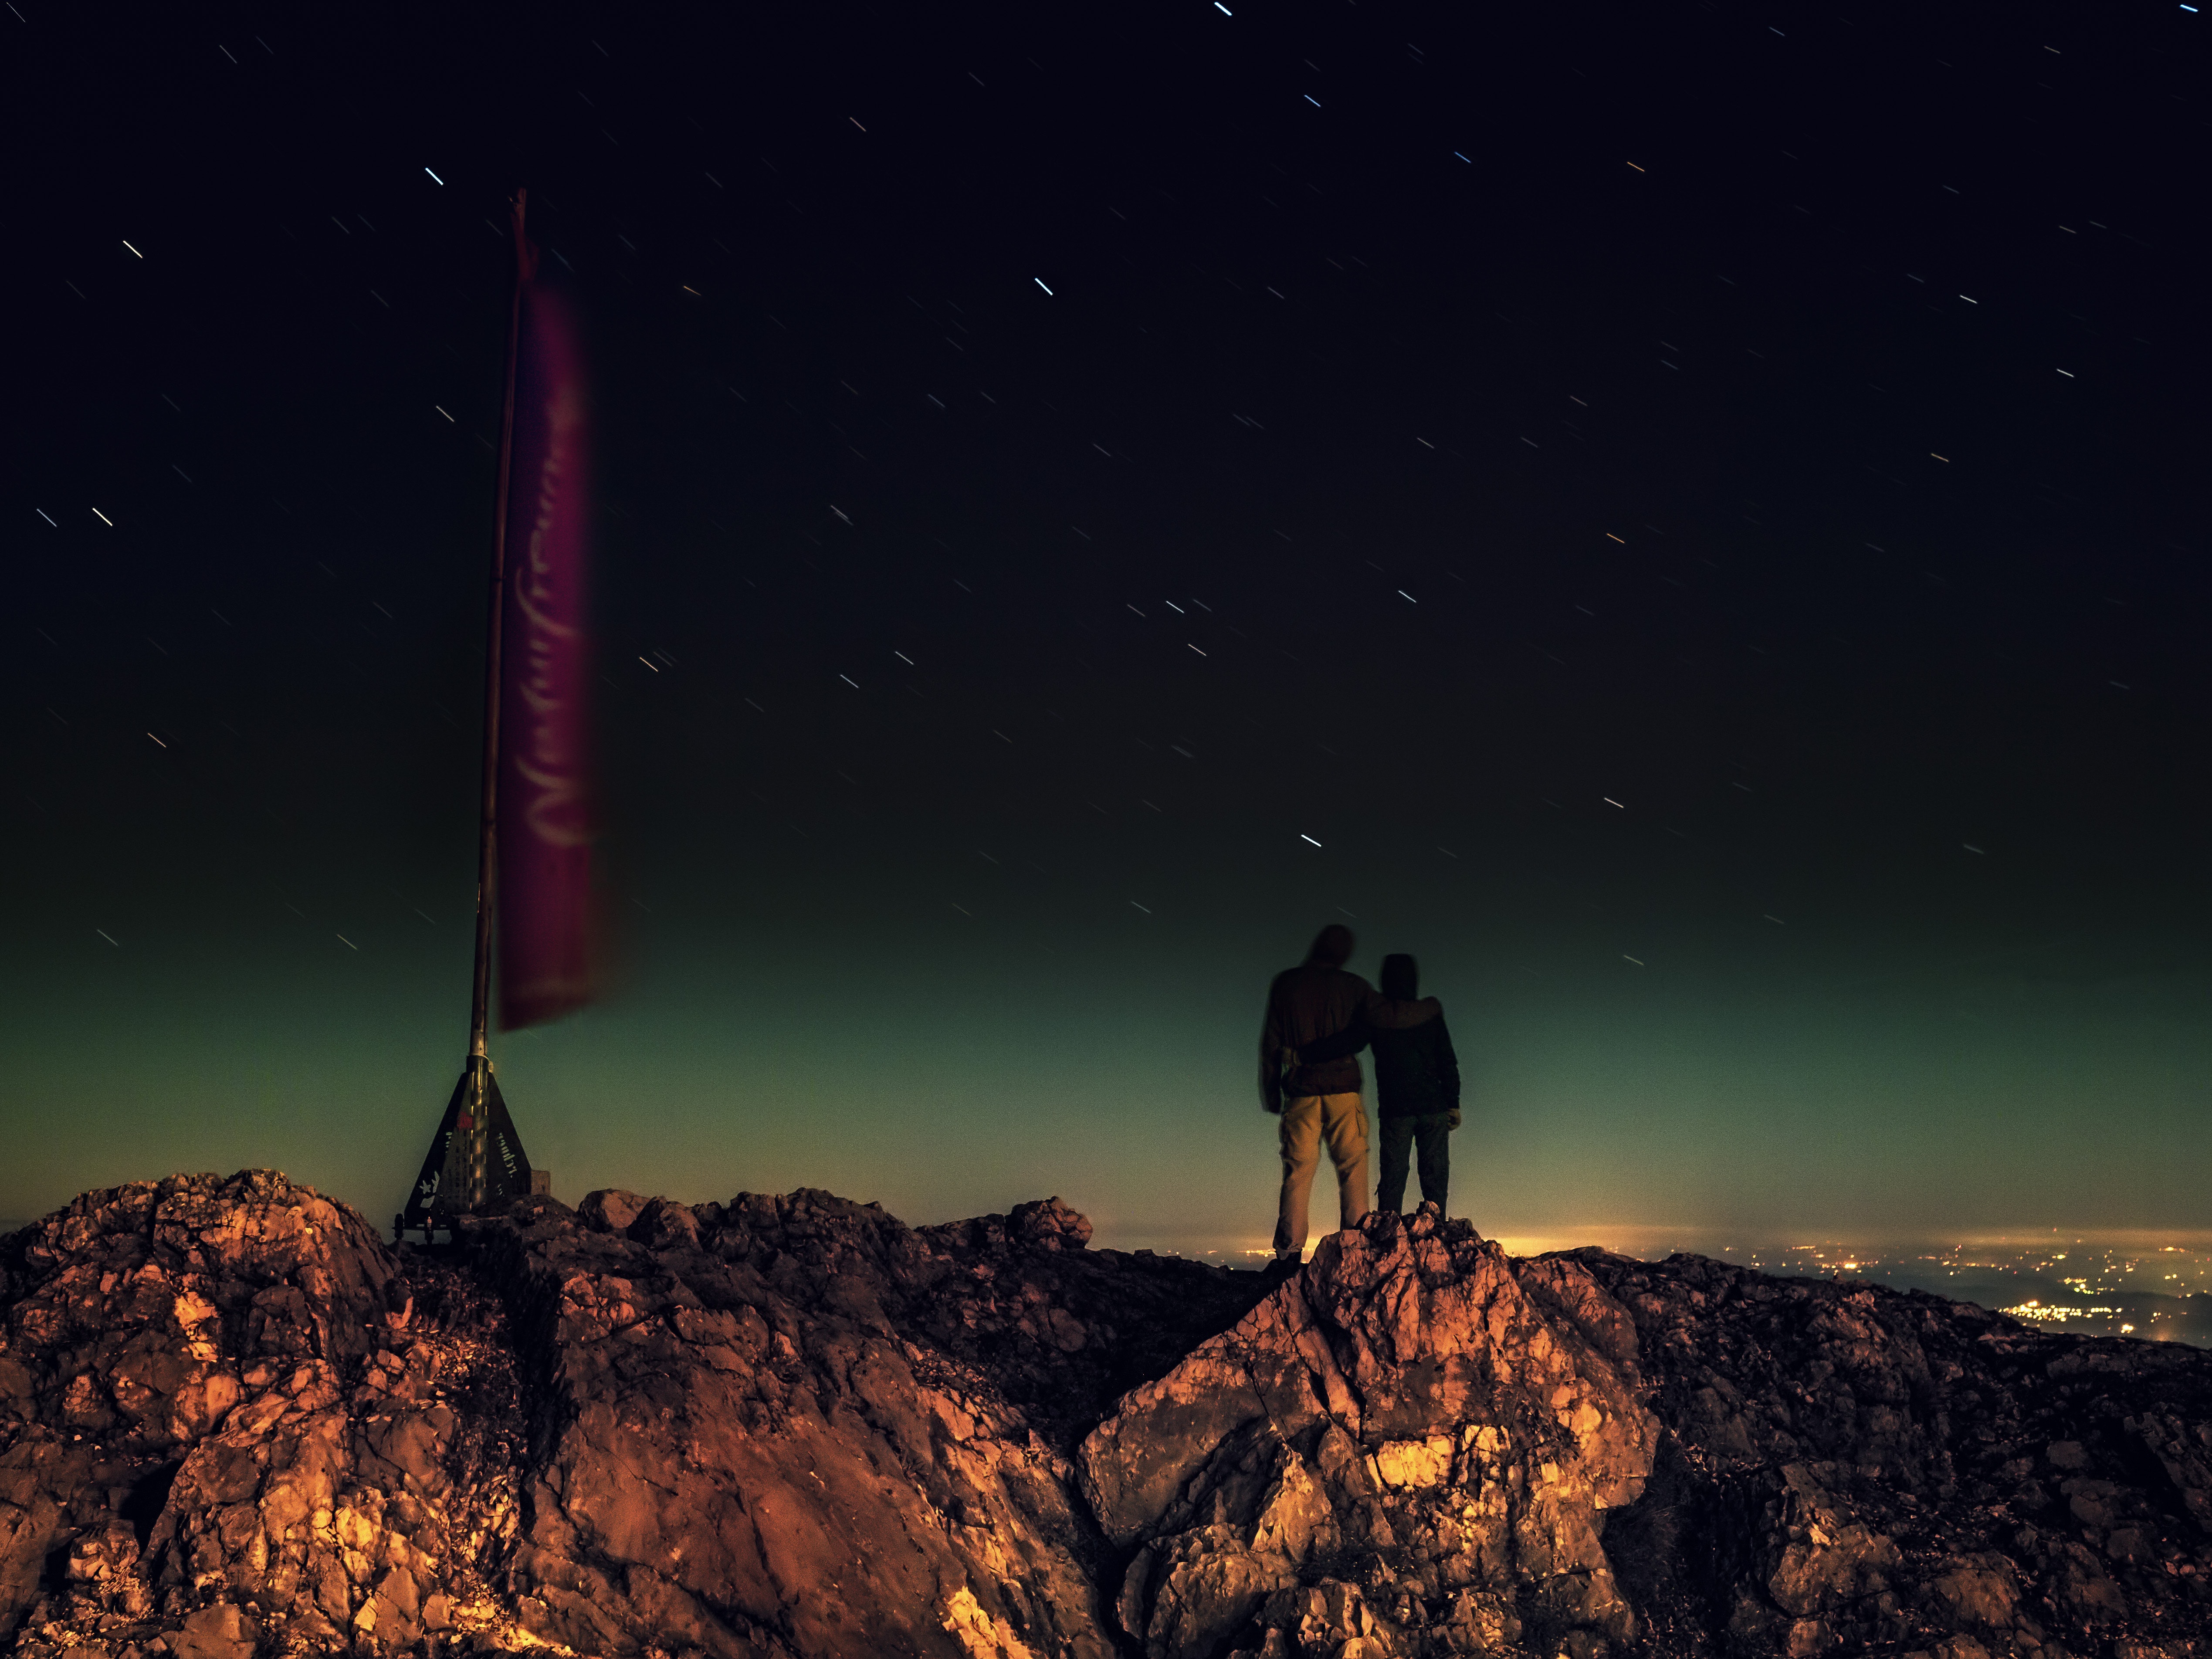
sky, atmosphere, night, geological phenomenon, star, darkness, rock, astronomical object, earth, landscape, outer space, midnight, space